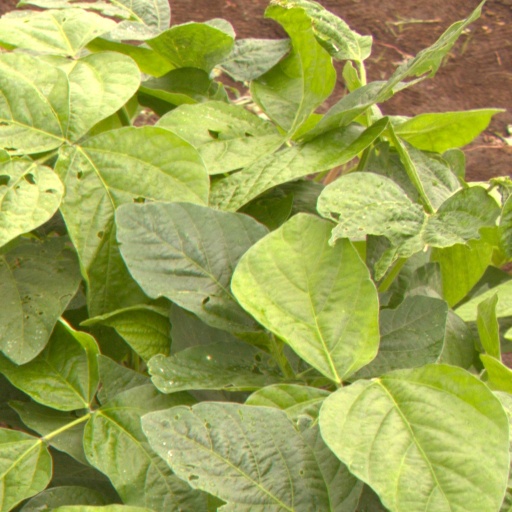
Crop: soybean